Greater Manchester Transport Innovation Fund

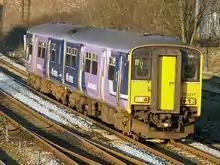
A Northern Rail service near Castleton in 2008

Northern Trains is responsible for running local rail services and for operating most railway stations in Greater Manchester. The TiF included plans for improving the rail network in the area. Investment in new and longer trains would increase peak-time capacity by 2,950 seats across Greater Manchester; this would be in addition to 4,100 peak-time seats the government had promised to fund regardless of whether the TiF proceeded. Extra platforms or extensions to existing platforms could be built at some stations to accommodate longer trains. Security improvements would include the provision of closed-circuit television at stations, covering platforms, waiting areas and car parks. In order to encourage passengers to cycle to stations, 2,500 secure bicycle stands are planned. Connections between different modes of transport would be improved with interchange facilities (with buses and Metrolink services where applicable) at several locations in Manchester city centre, Salford, Altrincham, Ashton-under-Lyne, Bolton, Eccles, Stockport and Wigan. New or enlarged park and ride facilities were proposed at Cheadle Hulme, Horwich Parkway, Hazel Grove, Heald Green, Mills Hill, Rochdale, Romiley and Stalybridge railway stations. As with the proposed improvements to the bus network, customer information screens would have been provided at all stations; real-time updates would be available online and via a text message service. The proposed smartcard system would be valid on trains in the Greater Manchester area as well as on buses and trams.